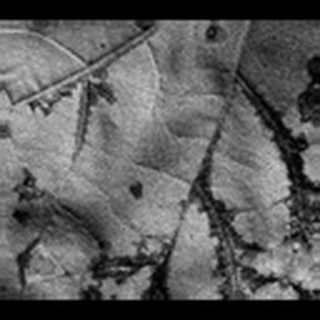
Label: cotton_bacterial_blight